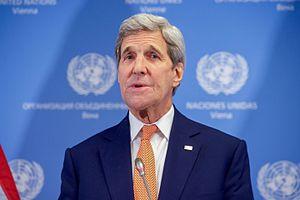
L’Accord préliminaire de Genève sur le programme nucléaire iranien, officiellement intitulé « Plan d’action conjoint », est un accord conclu à Genève par la République islamique d’Iran et les pays du P5+1 — l’Allemagne, la Chine, les États-Unis, la Fédération de Russie, la France et le Royaume-Uni — le 24 novembre 2013.